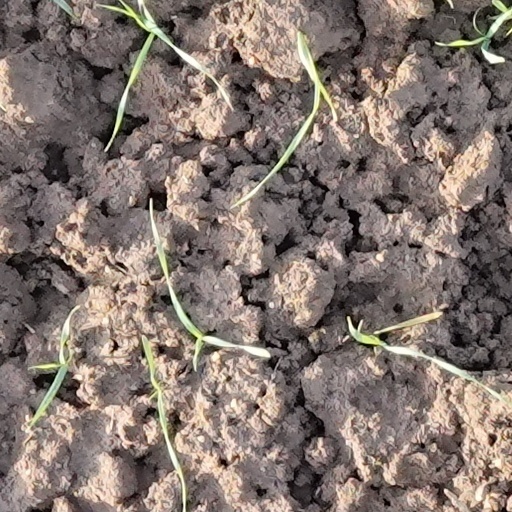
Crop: wheat